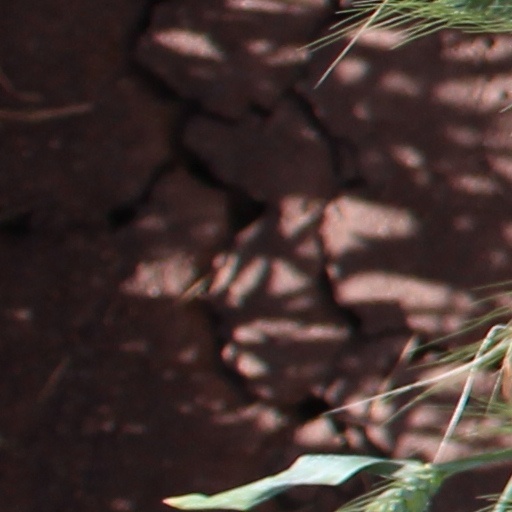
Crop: wheat